Emit Bloch

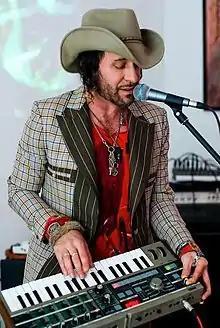

David Edmund Turin (born 8 September 1965), known as Emit Bloch, is an American songwriter and musician.